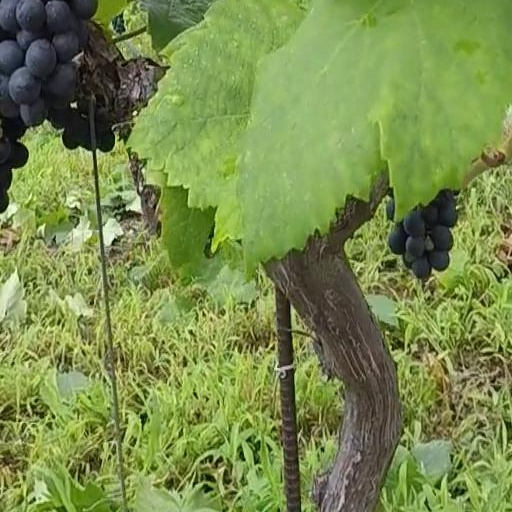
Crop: grape